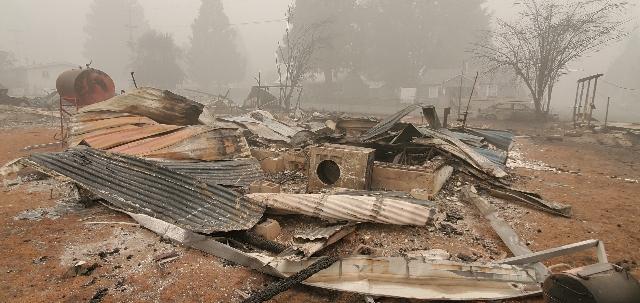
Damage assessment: destroyed